Bo Ma (film)

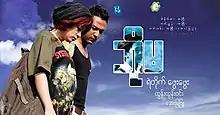
film poster

Bo Ma is a 2014 Burmese psycho drama film, written and directed by Na Gyi, starring Ye Deight, Phway Phway and Aye Mya Phyu. The film is produced by Pin Lel Film Production and premiered in Myanmar on December 12, 2014.